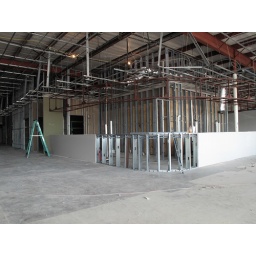
Notice the bar wall and drop ceiling over the bar.